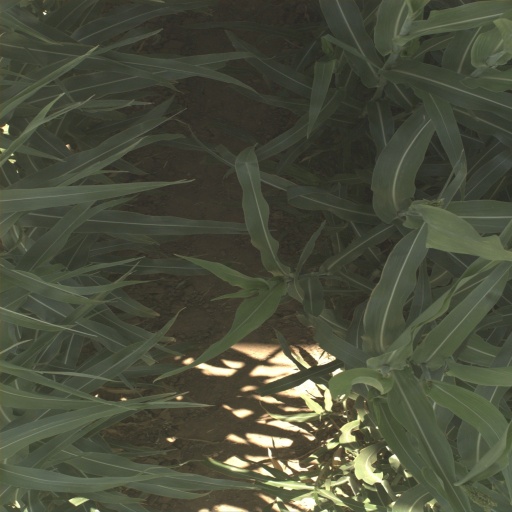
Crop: sorghum